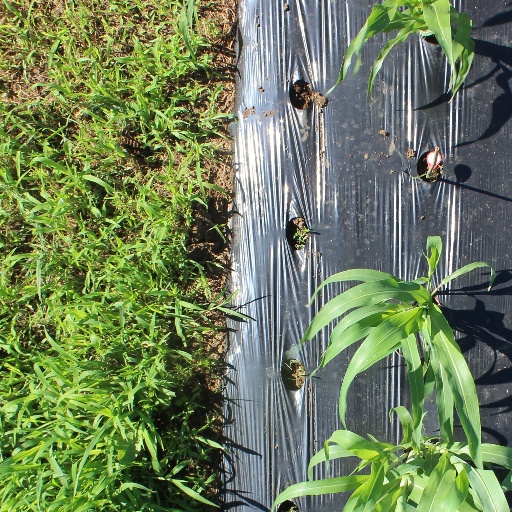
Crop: sorghum